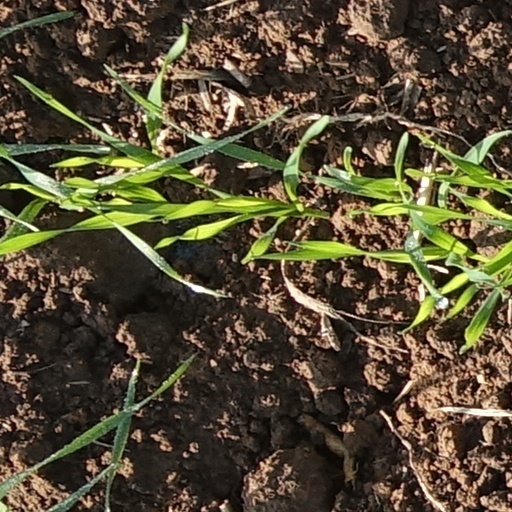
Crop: wheat